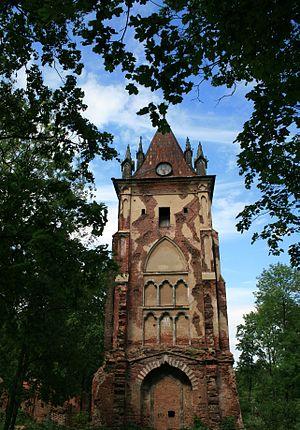
Le parc Alexandre est l'un des cinq parcs de la ville de Tsarskoïe Selo à côté de Saint-Pétersbourg qui s'étend sur une surface de deux-cents hectares.